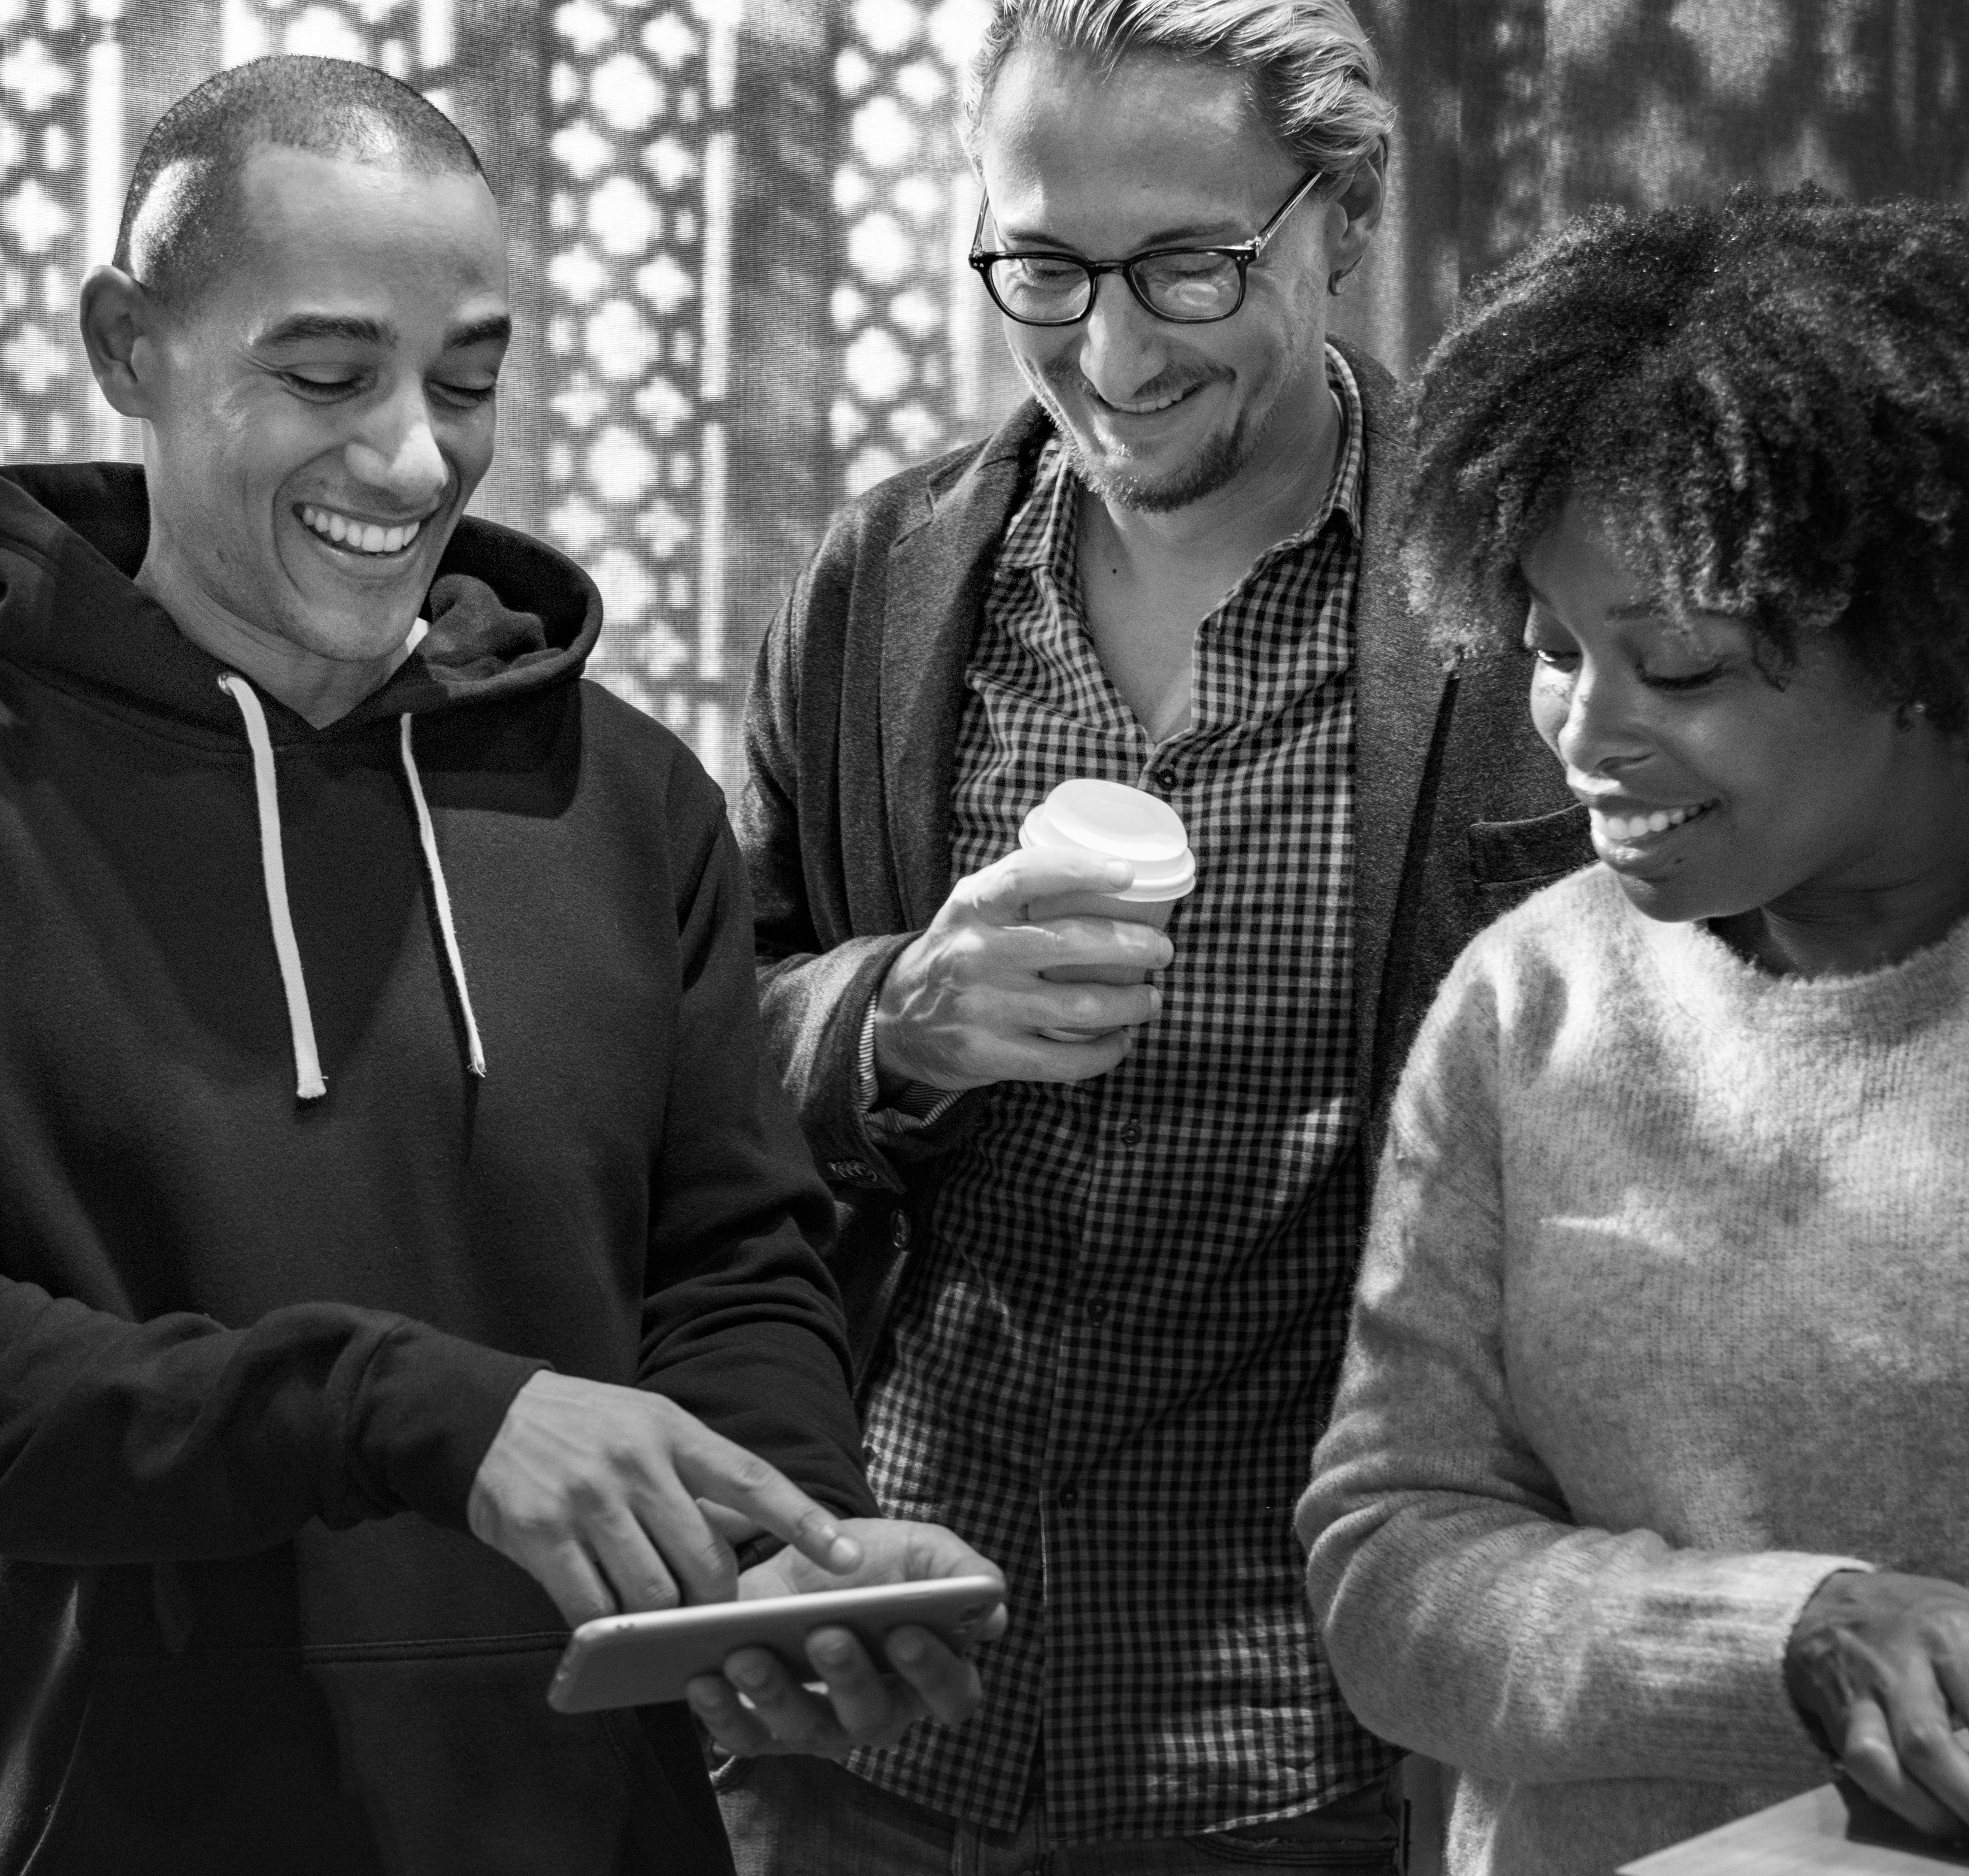
african american, african descent, american, black, black and white, bw, casual, caucasian, cellphone, cheerful, communication, community, connecting, connection, data, device, digital, drink, electronic, european, friends, gadget, global, grayscale, happiness, information, innovation, internet, man, media, mobile, network, networking, online, phone, sharing, smartphone, smiling, social, technology, telephone, together, togetherness, westerner, wireless, woman, people, photograph, person, facial expression, glasses, photography, monochrome photography, emotion, snapshot, vision care, human behavior, smile, fun, human, monochrome, eyewear, conversation, outerwear, girl, sunglasses, senior citizen, gentleman, family, film noir, friendship